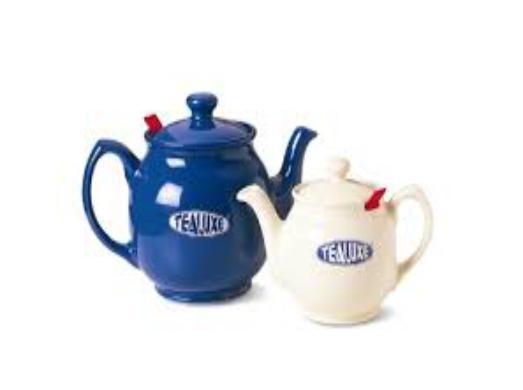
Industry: Food